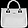
Label: Bag